Wehha of East Anglia

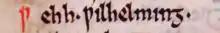
'Wehh Wilhelming' from the "Textus Roffensis"

Wehha of East Anglia is listed by Anglo-Saxon records as a king of the East Angles. If he existed, Wehha ruled the East Angles as a pagan king during the 6th century, when the region was being established as a kingdom by migrants arriving from what is now Frisia and the southern Jutland peninsula. Early sources identify him as a member of the Wuffingas dynasty, which was established around the east coast of Suffolk. Nothing of his reign is known.